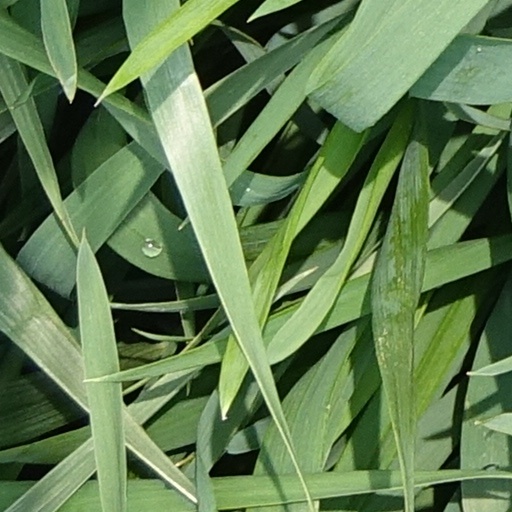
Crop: wheat